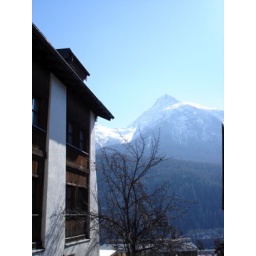
Baum vor Berg - tree in front of a mountain